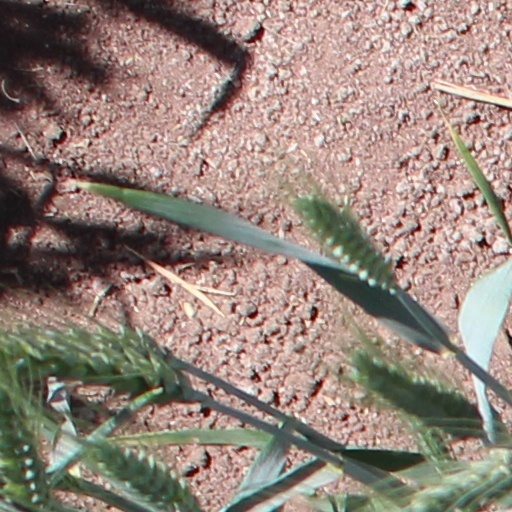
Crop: wheat